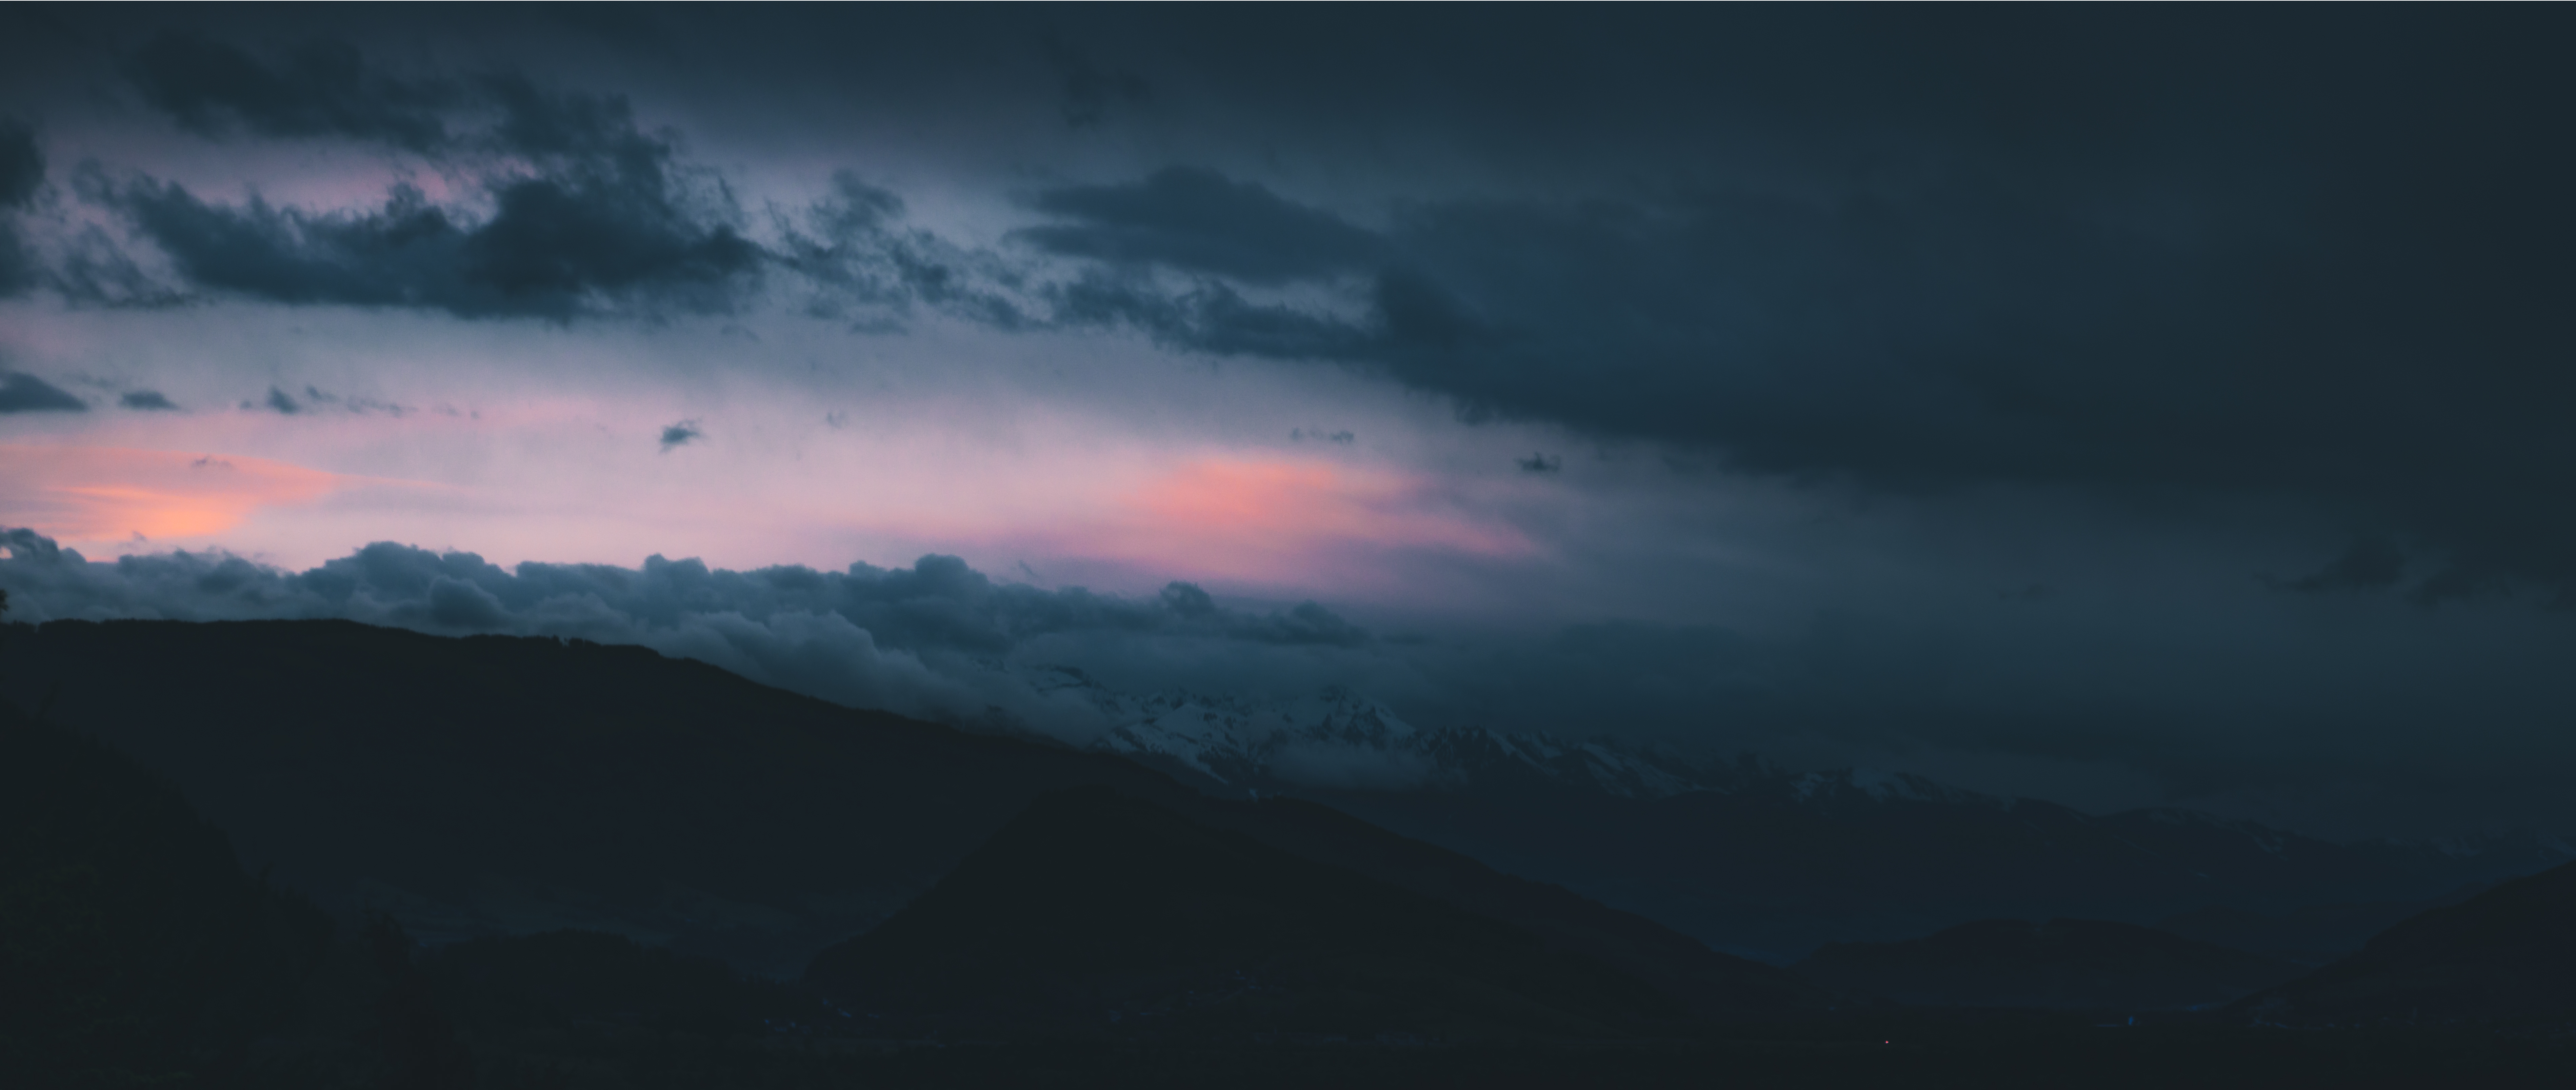
landscape, nature, cloud, sky, dawn, atmosphere, mountain range, dark, weather, clouds, mountains, phenomenon, geological phenomenon